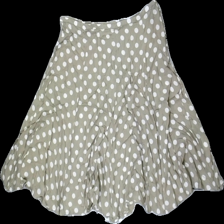
View: front
Type: Skirt
Category: Ladies
Brand: Park Lane
Colors: White, Beige
Material: 100% visc
Pattern: Dots
Cut: Regular
Size: 40
Season: All
Price range: <50
Recommended usage: Export
Description: Beige skirt with white dot print from Park Lane, size 40. Poor condition.
Comment: Pulled thread.